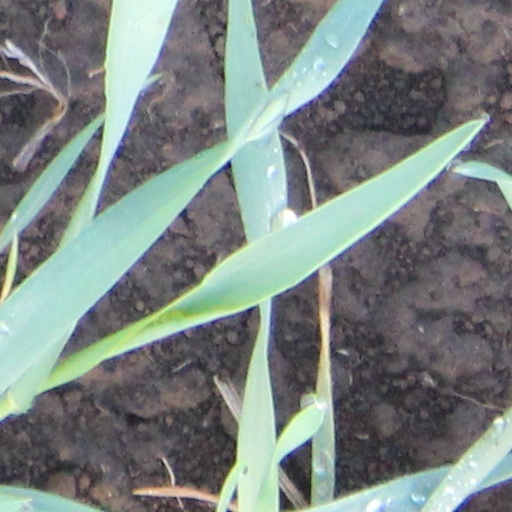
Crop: wheat